1937 Australian referendum (Marketing)

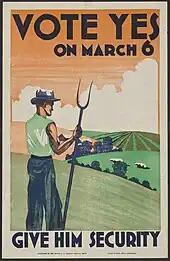
Advertising material for the "Yes" vote

The argument in favor of the amendments was prepared by the Attorney-General Robert Menzies. The Sun summarised the yes case as follows:There can be no effective control of marketing of products in Australia, unless there can be control of interstate transactions in these products.